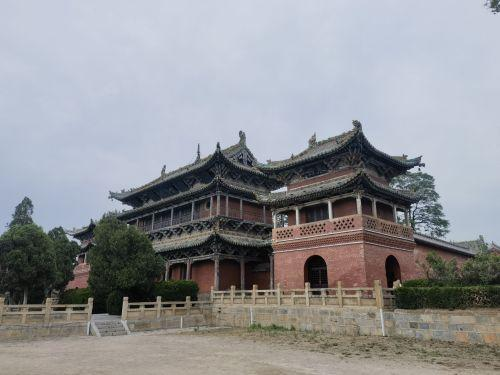
地标名称：崇安寺
所在城市：晋城市·陵川县